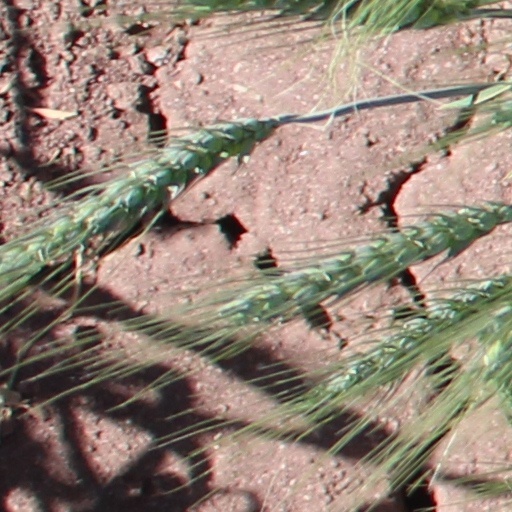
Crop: wheat